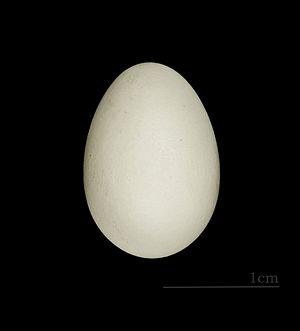
Le Capucin damier ou Damier commun est une espèce de passereau appartenant à la famille des Estrildidae.